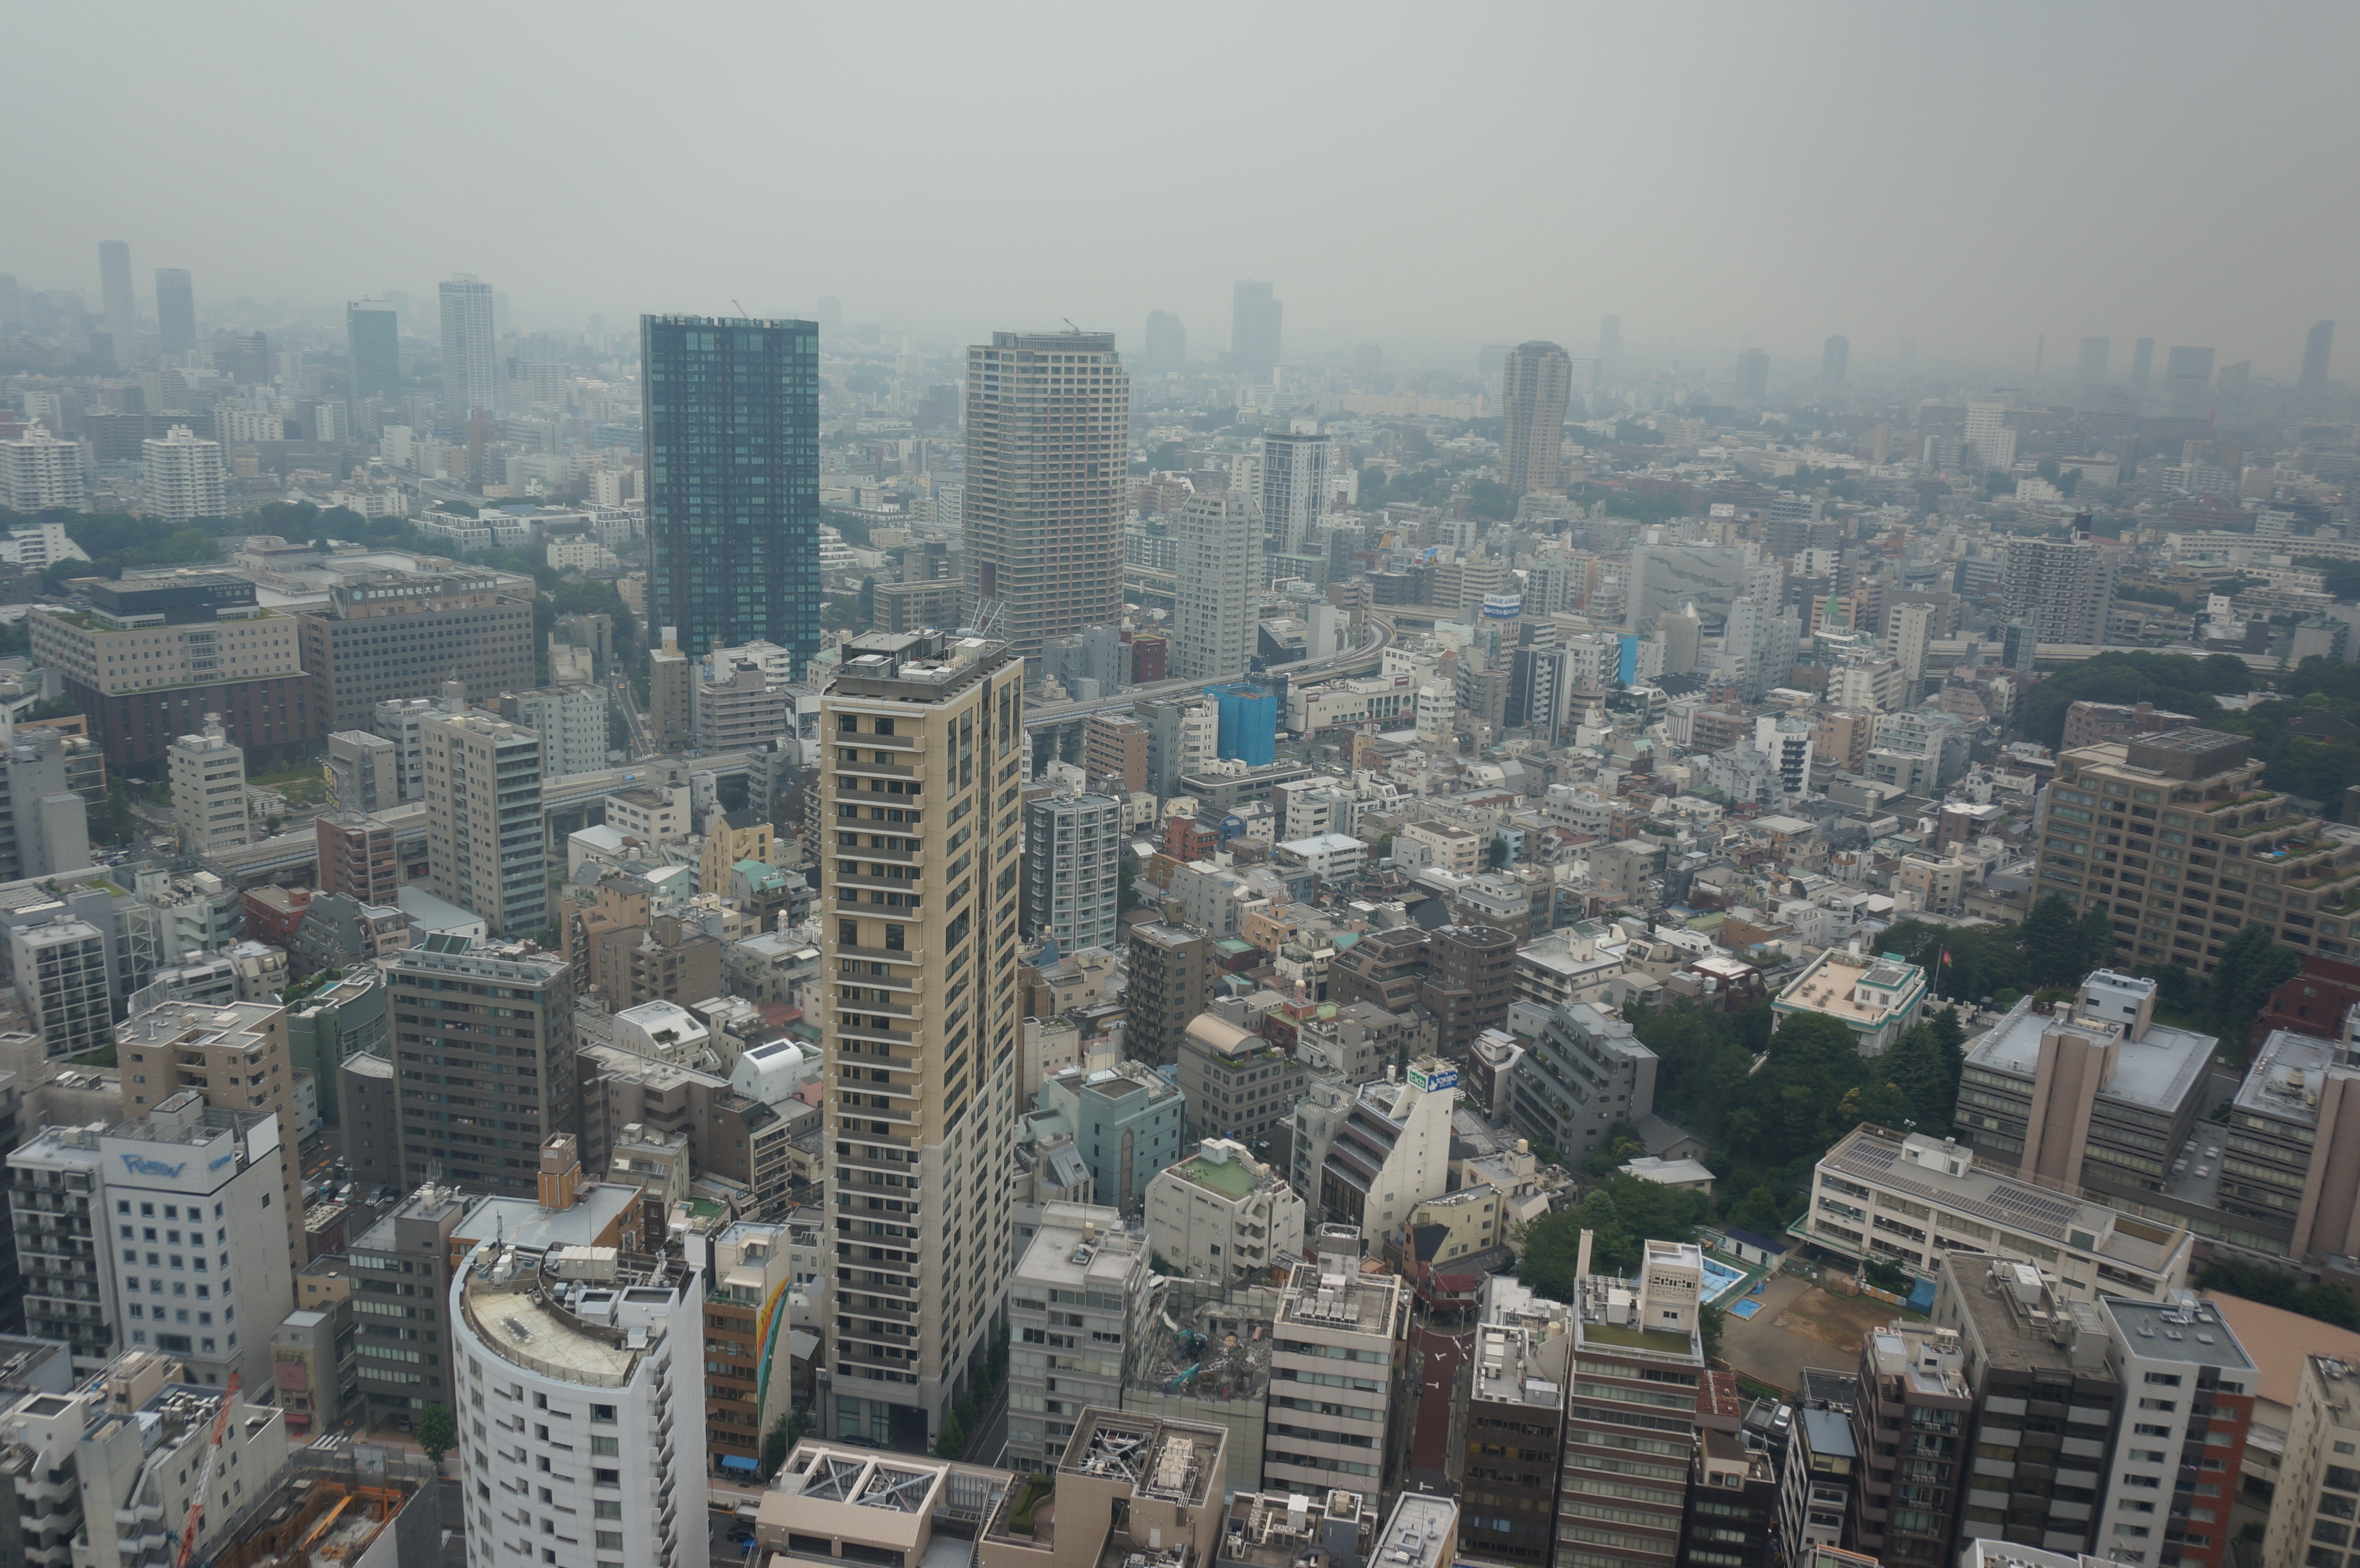
horizon, skyline, photography, city, skyscraper, cityscape, downtown, suburb, tower, haze, tower block, tokyo, metropolis, neighbourhood, bird's eye view, aerial photography, urban area, residential area, geographical feature, atmospheric phenomenon, human settlement, atmosphere of earth, metropolitan area